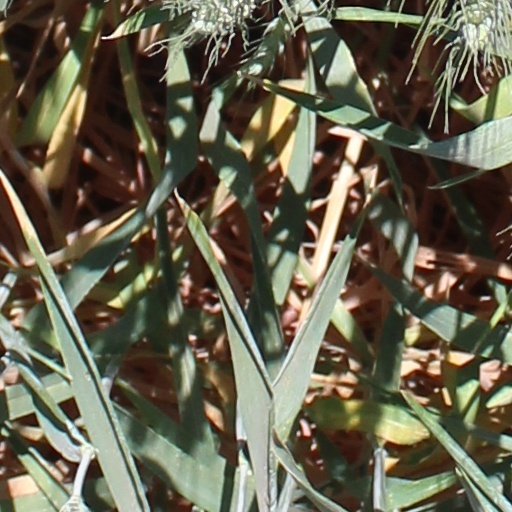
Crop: wheat